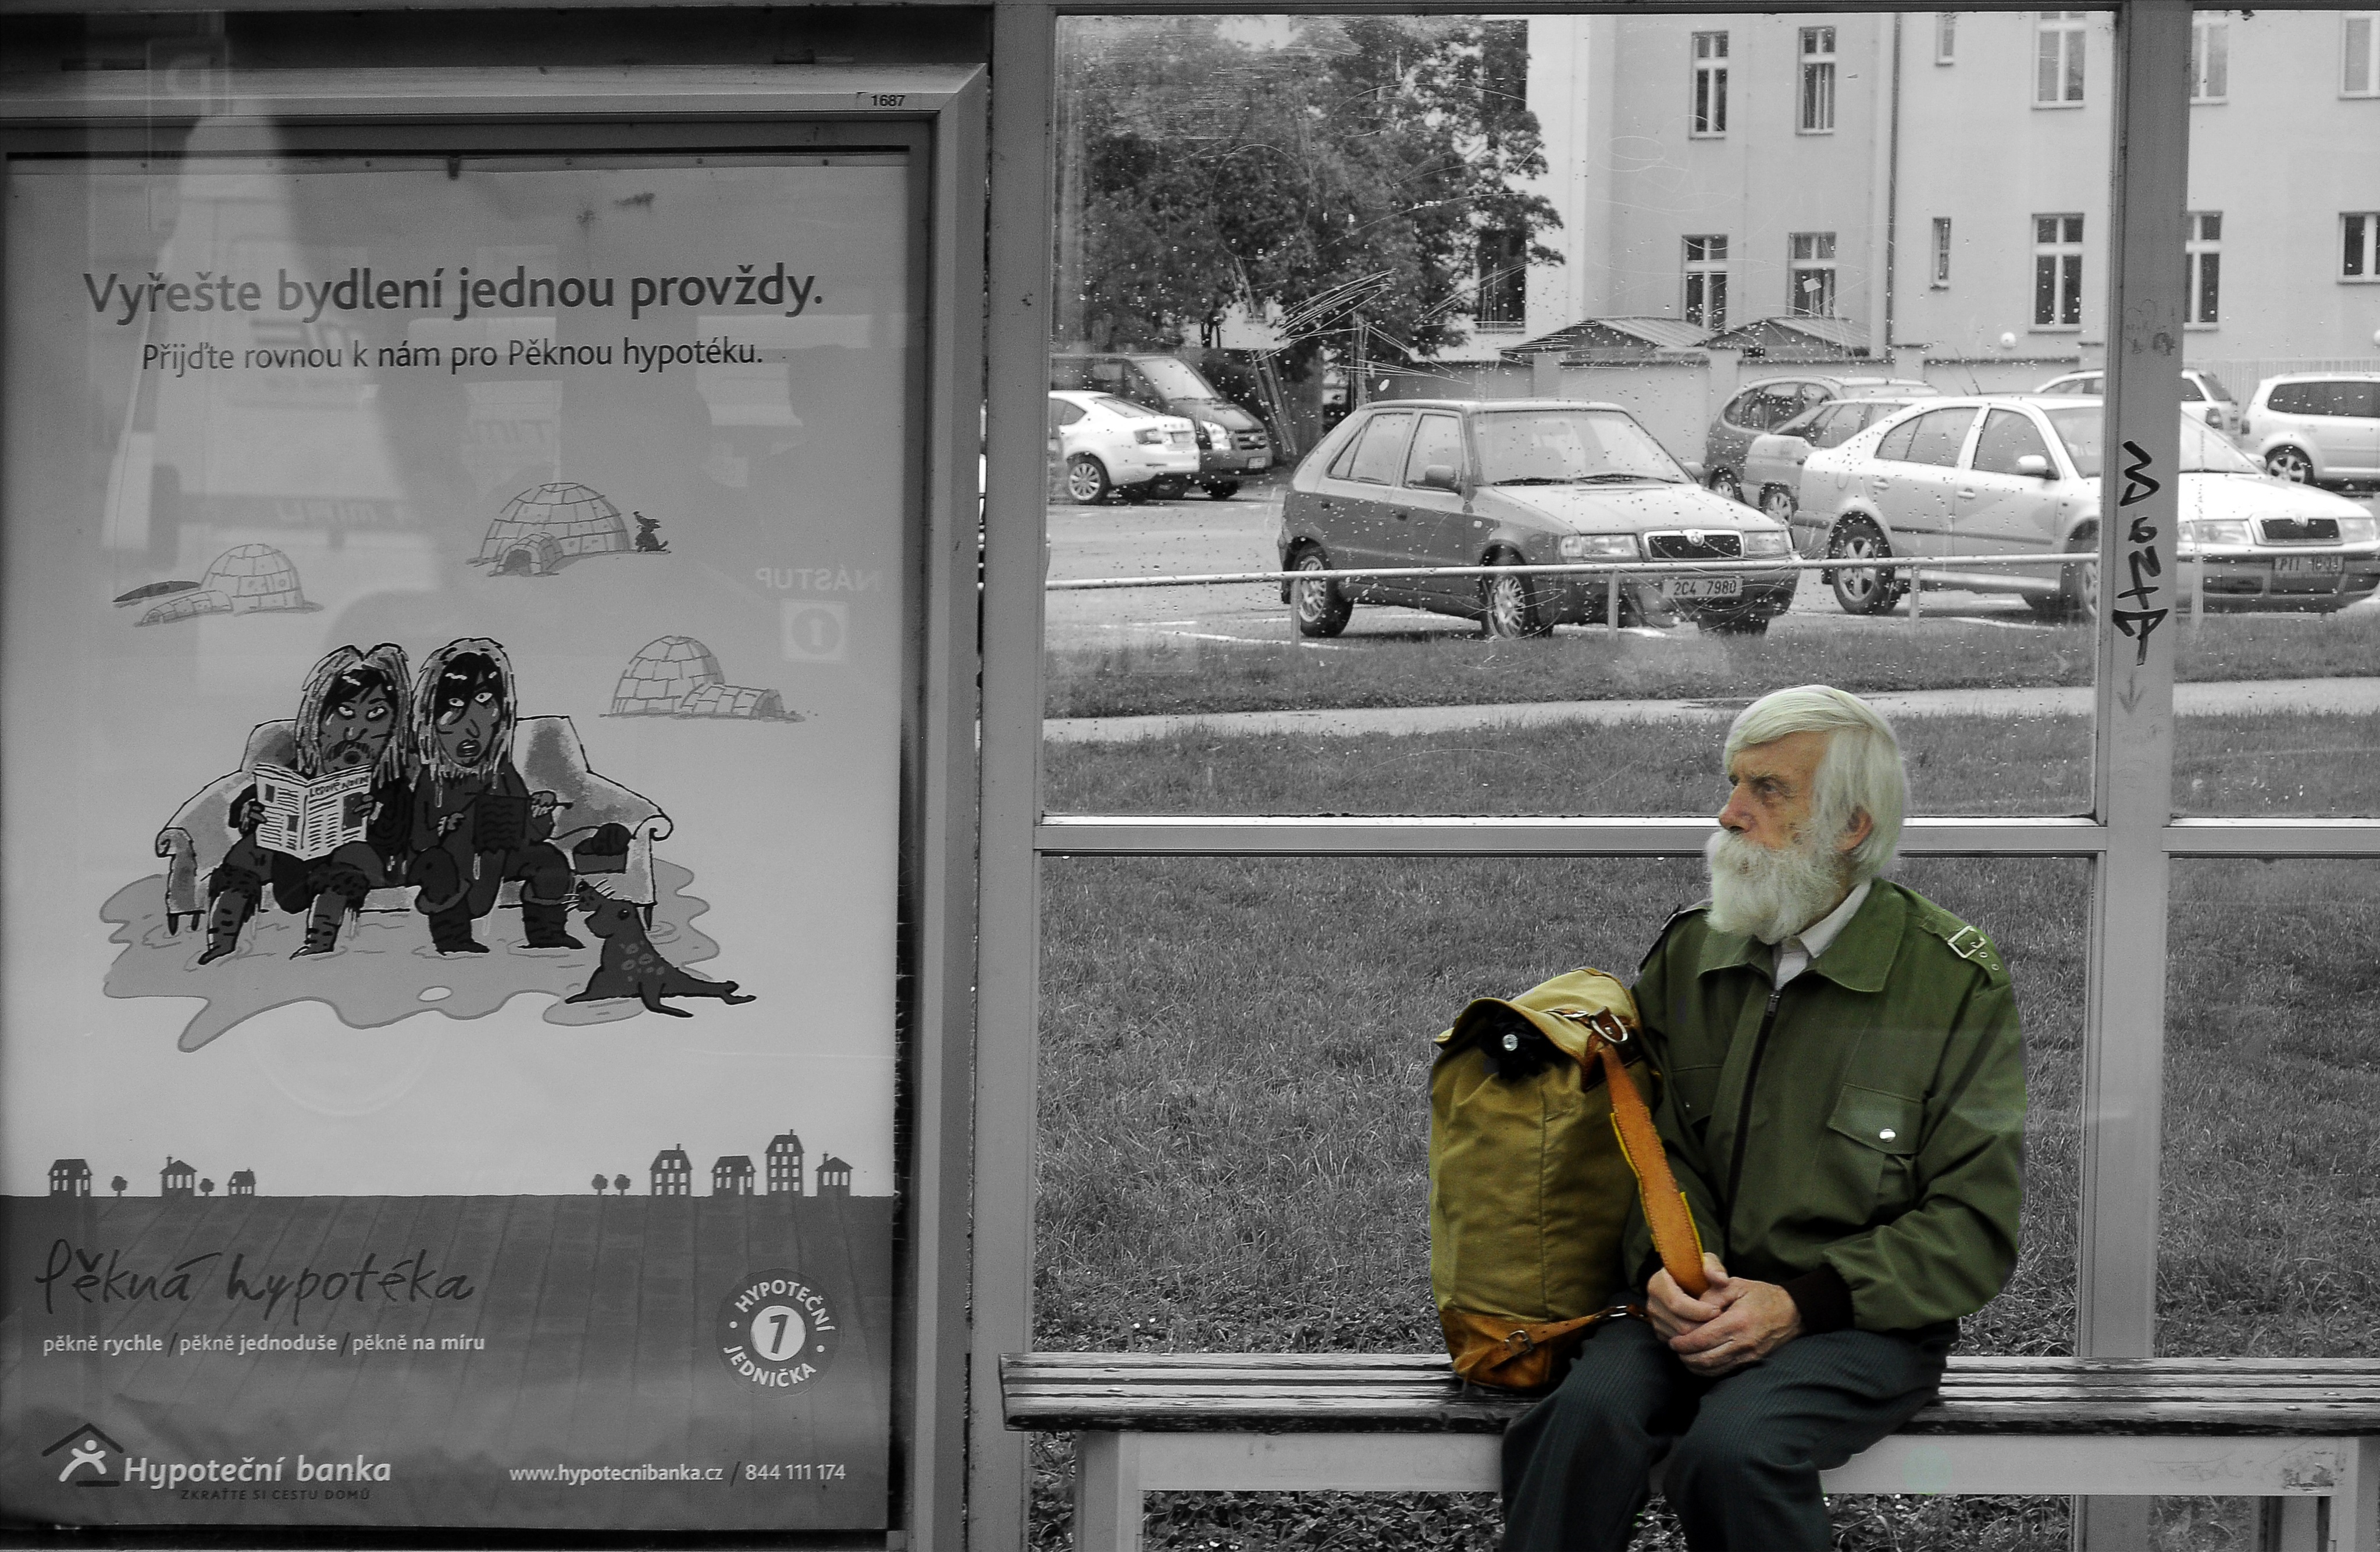
black and white, road, street, monochrome, old man, bus stop, infrastructure, photograph, snapshot